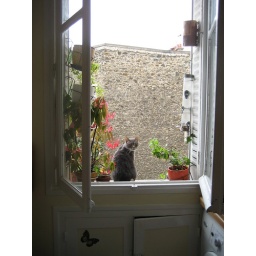
Toundra in the kitchen window